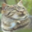
Label: cat